Pro Era

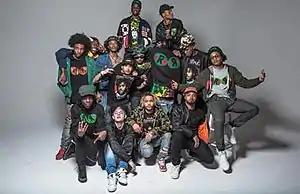
Members of Pro Era pictured in 2015

Pro Era (short for Progressive Era) is an American hip-hop collective from Brooklyn, New York. The group is a collective of rappers and record producers that includes East Coast rappers Joey Badass, CJ Fly, Kirk Knight, Nyck Caution, Dessy Hinds, Dirty Sanchez 47, Rokamouth, Aaron Rose, J.A.B. and Jakk Da Rhymer, along with producers Chuck Strangers and Powers Pleasant. The collective was formed in 2011 by the late Capital STEEZ and Powers Pleasant, with Joey Badass and CJ Fly among its founding members.